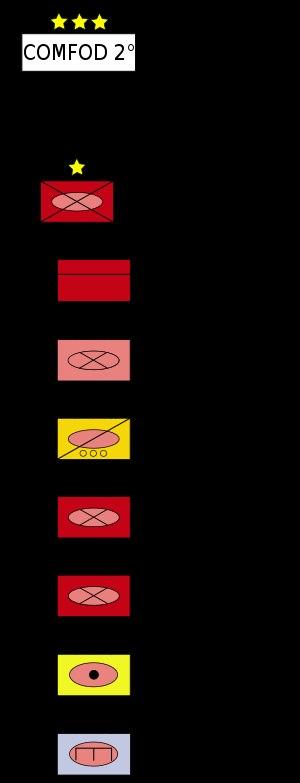
La brigade de bersagliers « Garibaldi » est une unité militaire de l'Armée de terre italienne fondée en 1975 et employée tant en missions internes que dans des opérations de paix et de sécurité multinationales sous l'égide de l'OTAN et de l'ONU.